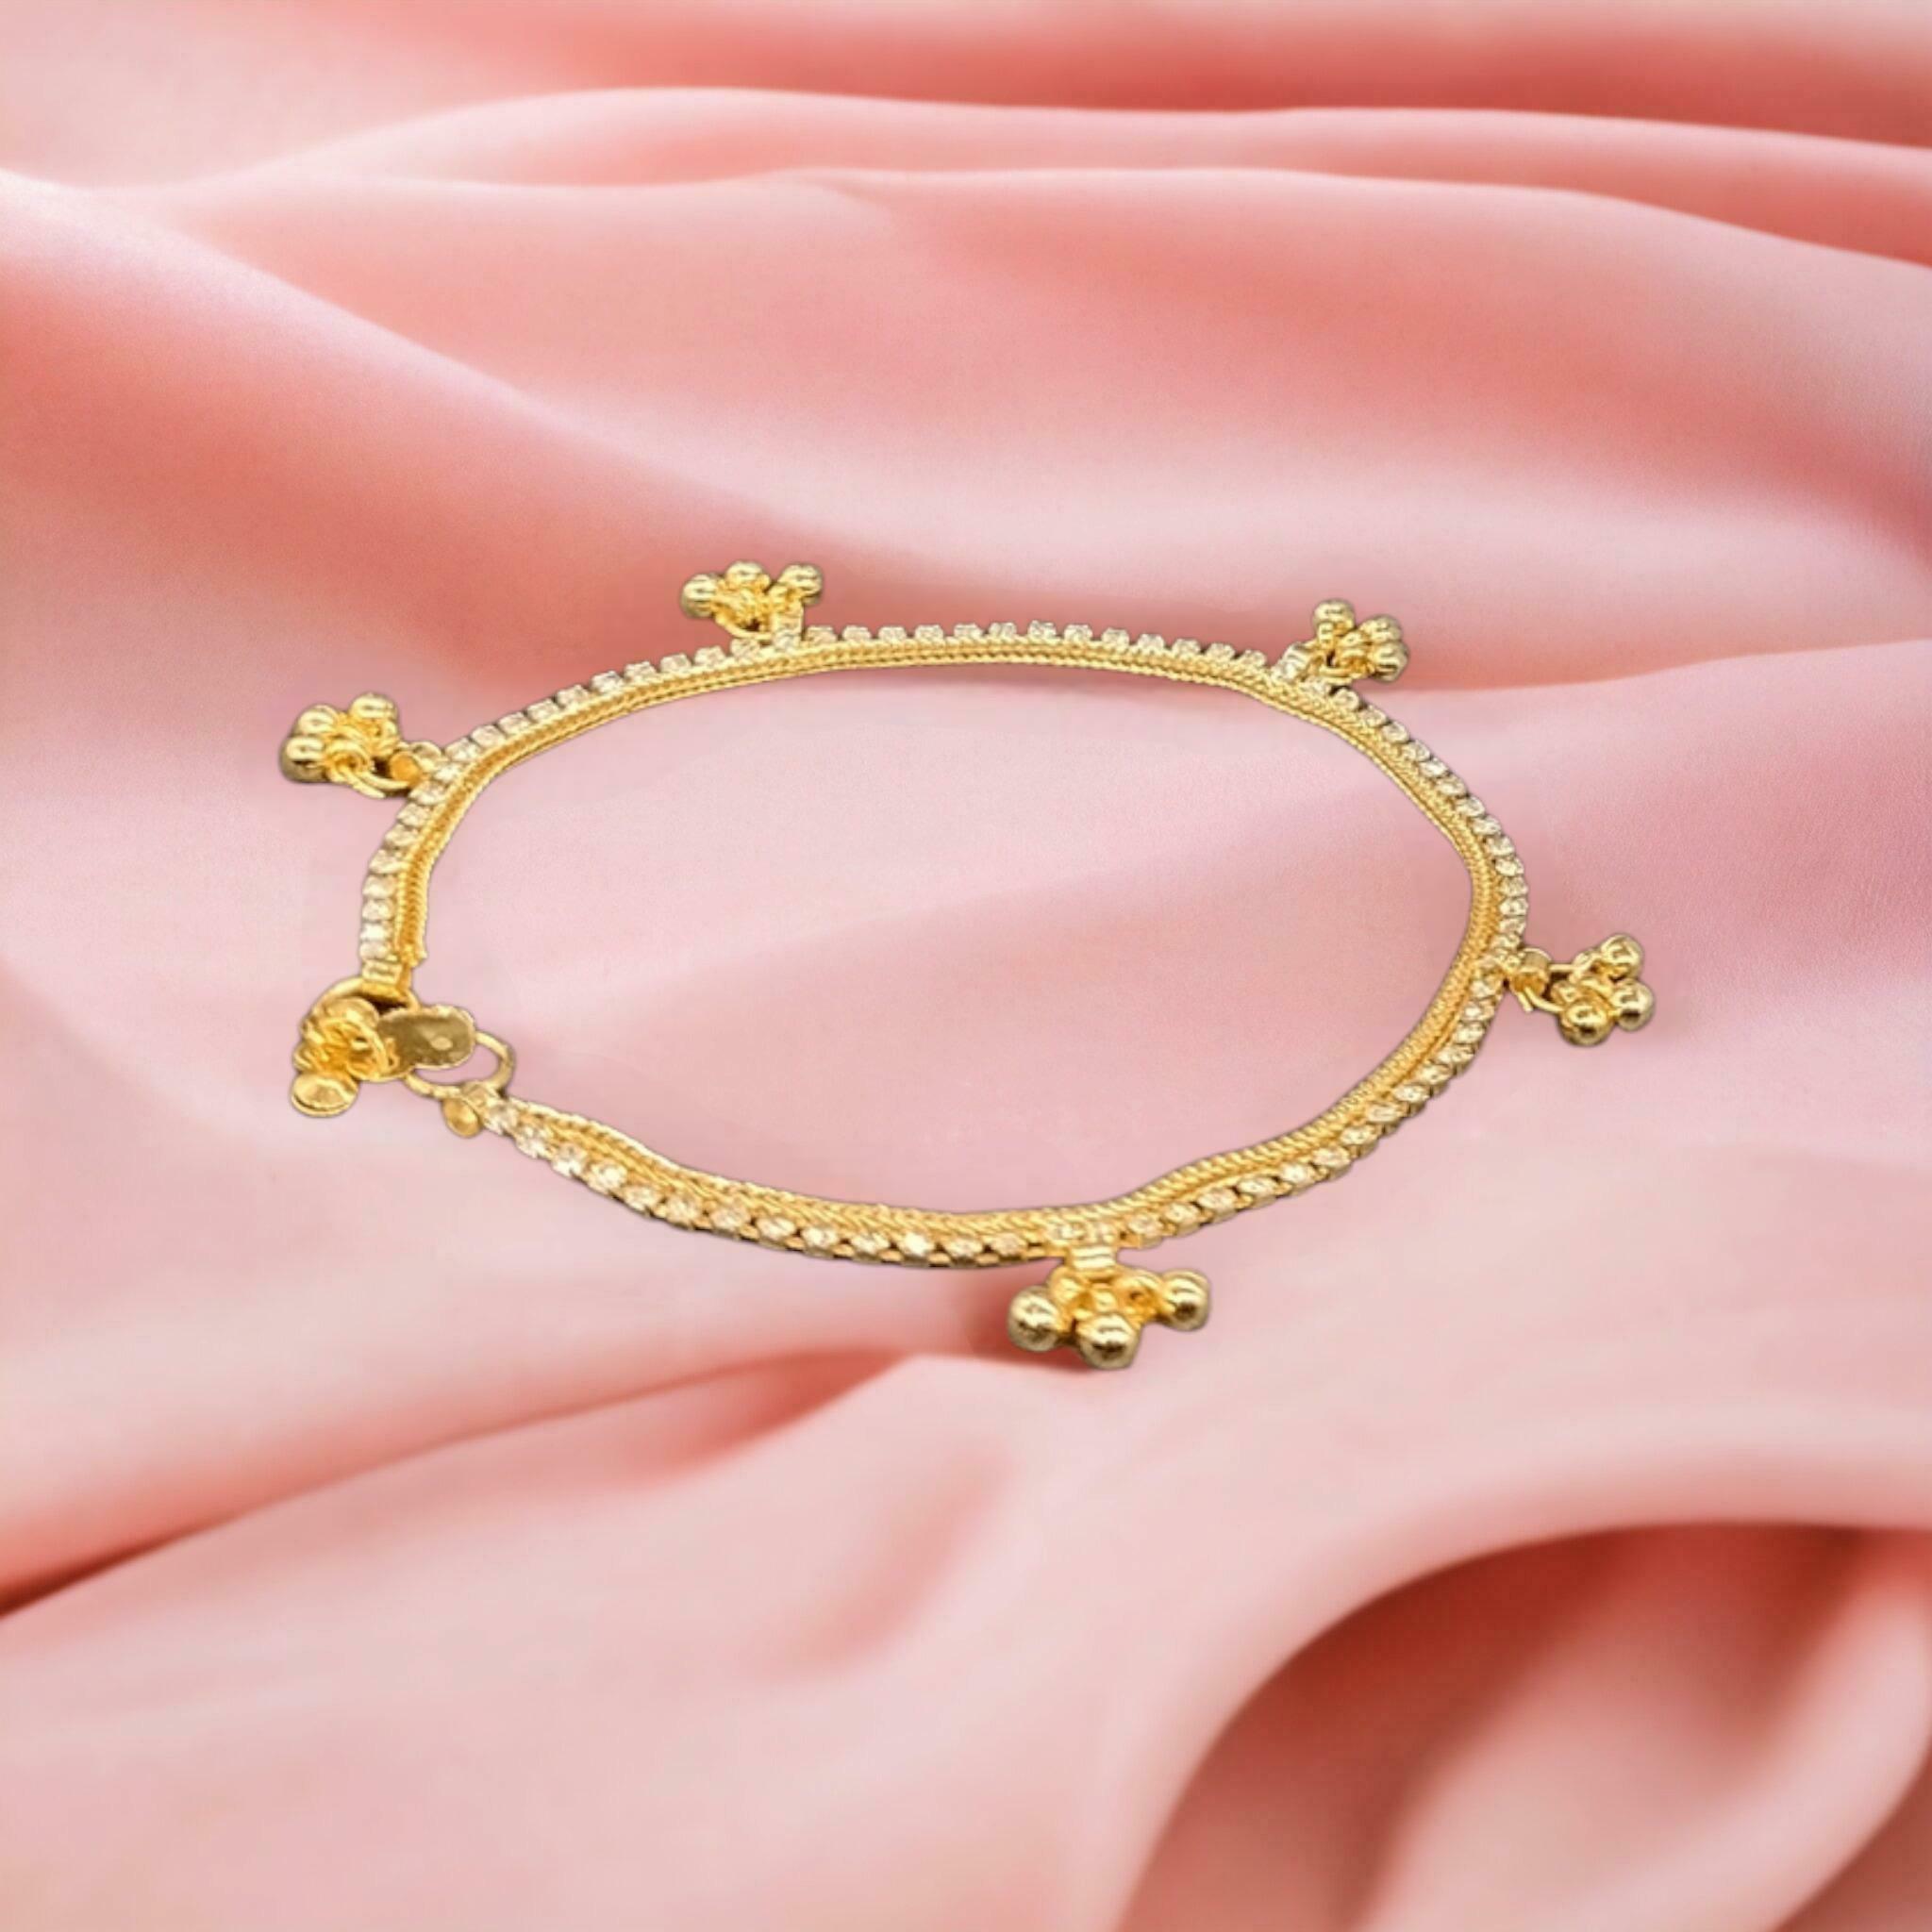
BR Ornaments Twinkling Chunky Women Anklets & Toe Rings Alloy Anklet (Pack of 2)
Type: Anklet
Brand: BR Ornaments
Price: Rs. 230
 This silver anklet looks good with all indian outfitsor traditional outfits suitable girls and women of all ages. grab this pair of anklets, you will feel stylish ankle and shining silver anklet will make beautiful, you must buy the sns traders anklets you will never go wrong with the latest design, fancy anklets in silver jewellery.